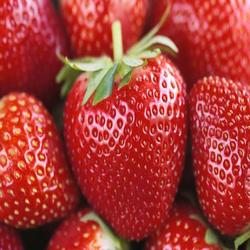
Label: Strawberry